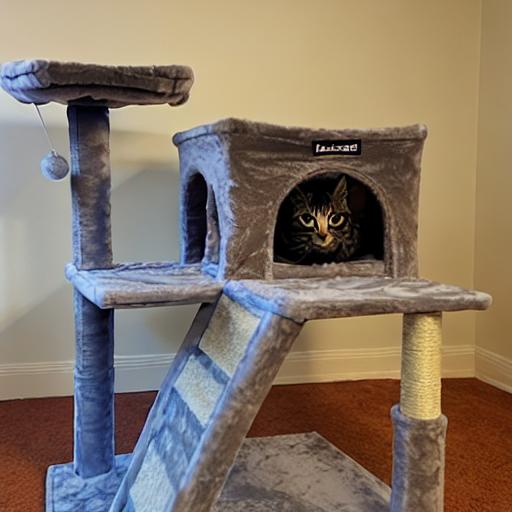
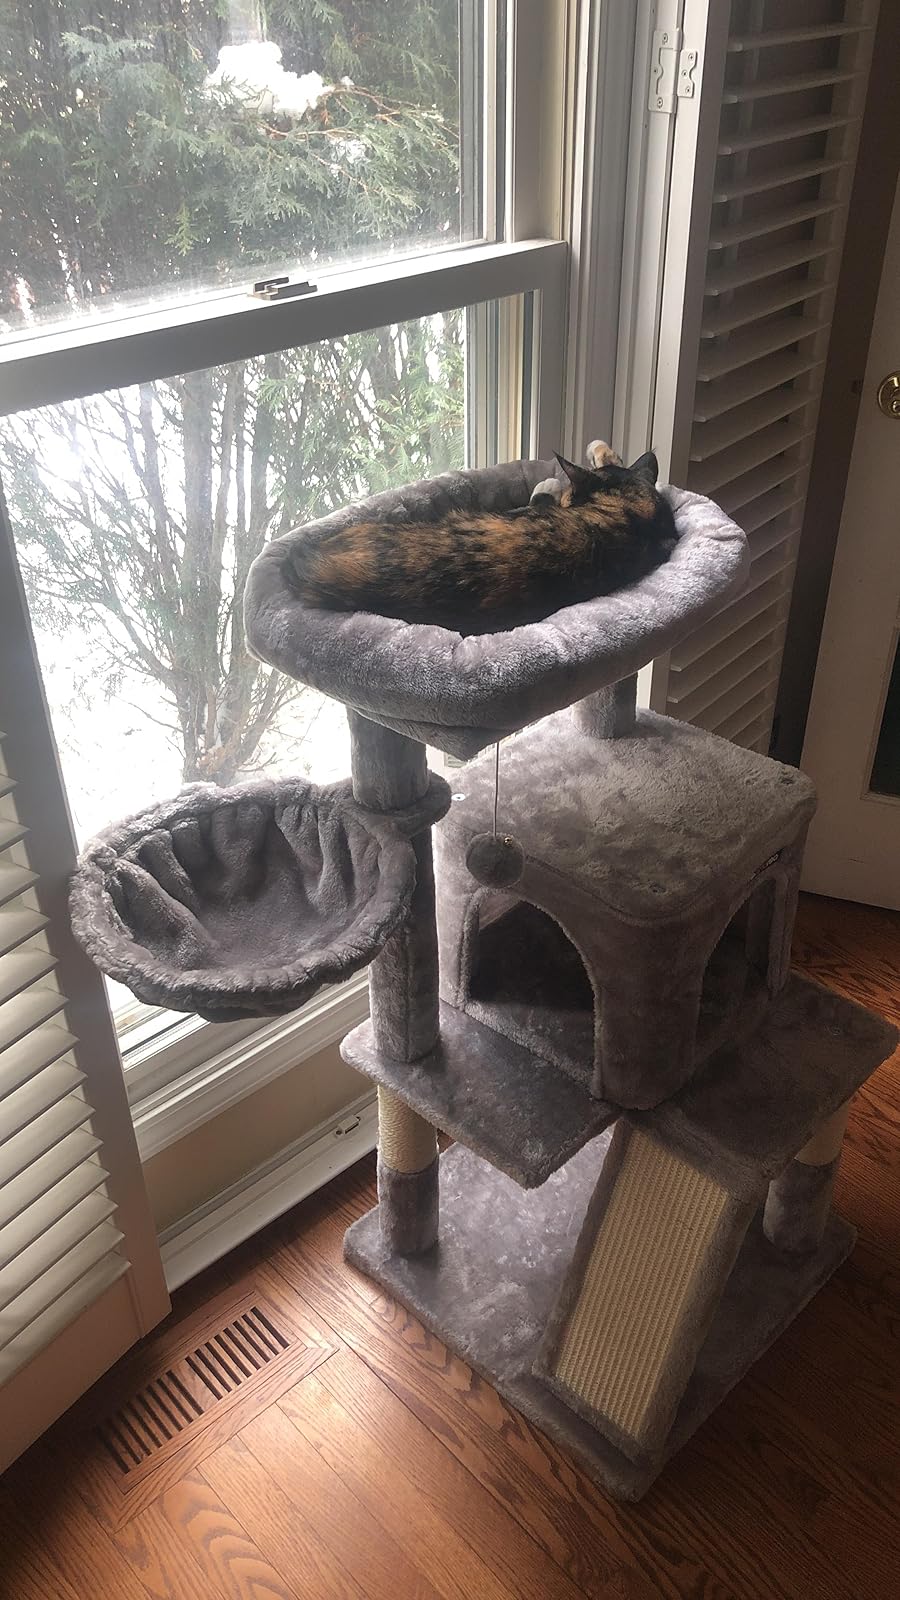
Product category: items_cat tree
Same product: no